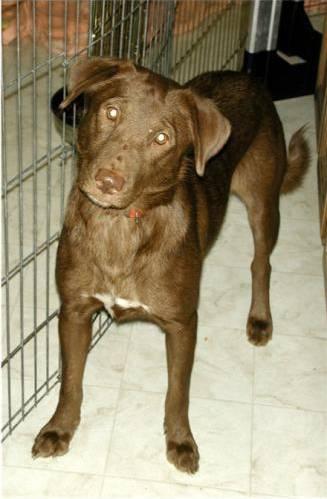
dog